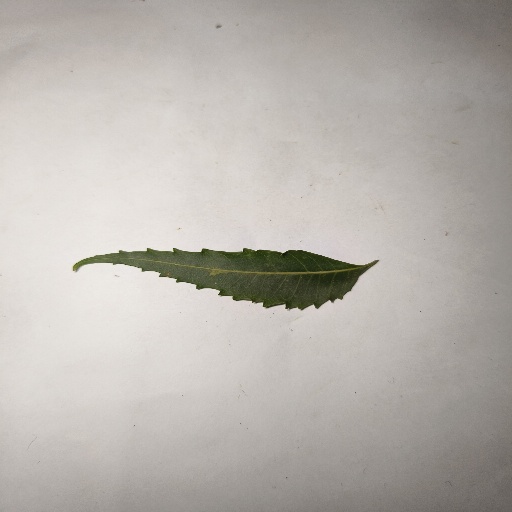
Species: Neem
Leaf condition: Healthy Leaf